Sylmar, Los Angeles

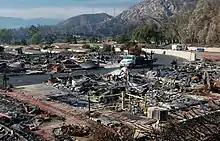
The remains of the Oakridge mobile home park in Sylmar after the 2008 Sayre Fire.

The Sayre Fire in 2008 resulted in the loss of 489 residences in or near Sylmar, the "worst loss of homes due to fire" in Los Angeles's history. In 2016 the Marek Fire destroyed 41 homes.